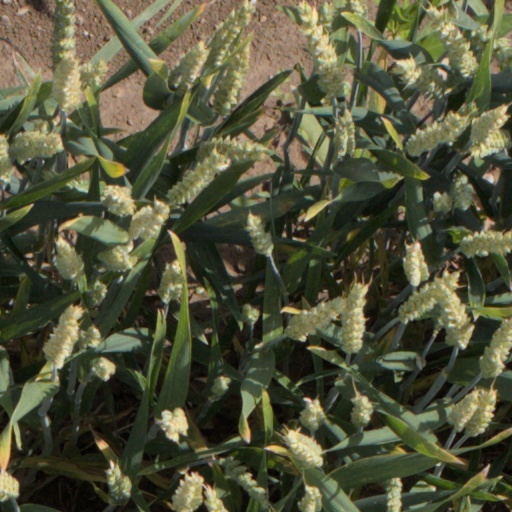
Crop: wheat